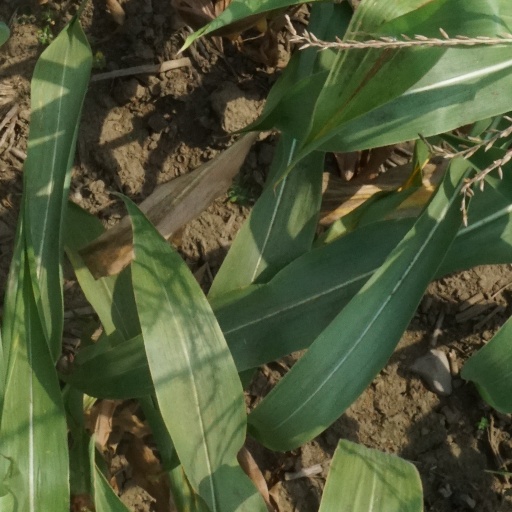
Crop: maize; corn